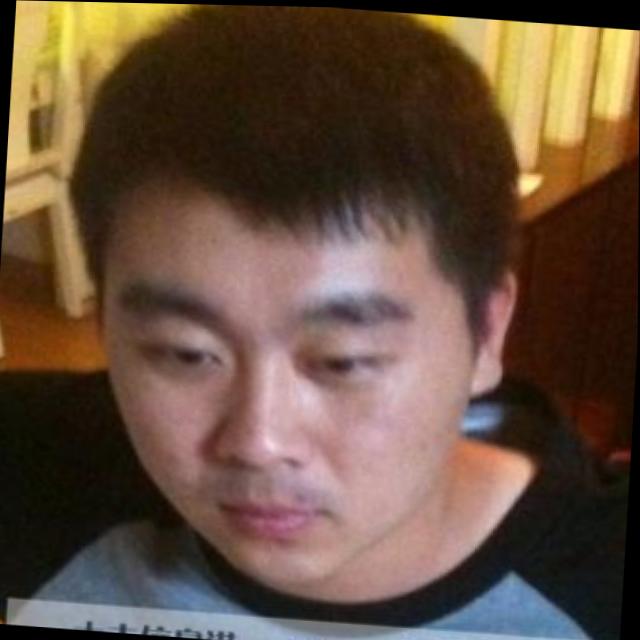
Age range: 21-44